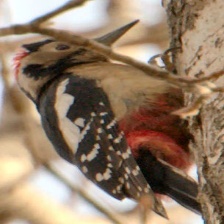
Species: DARJEELING WOODPECKER
Scientific name: DENDROCOPOS DARJELLENSIS